Distributed antenna system

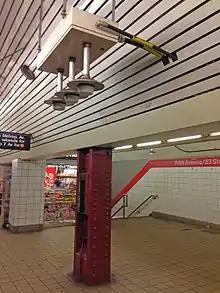
DAS deployed by Transit Wireless in New York City Subway to provide WiFi, cellular voice and data coverage. The RF node with three antennas was at the platform and another antenna near the stairs on the far side.

A distributed antenna system (DAS) is a network of spatially separated antenna nodes connected to a common source via a transport medium that provides wireless service within a geographic area or structure. DAS antenna elevations are generally at or below the clutter level, and node installations are compact. A distributed antenna system may be deployed indoors (an iDAS) or outdoors (an oDAS).